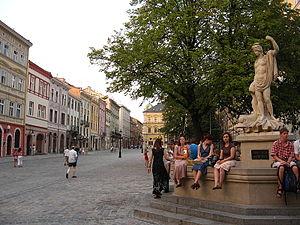
La vieille ville de Lviv est le centre historique de Lviv, capitale historique de la Galicie et plus grande ville de l'Ukraine Occidentale. L'ensemble architectural de la vieille ville est inscrit sur la liste du patrimoine mondial de l'UNESCO depuis 1998.